Hungarian Soviet Republic

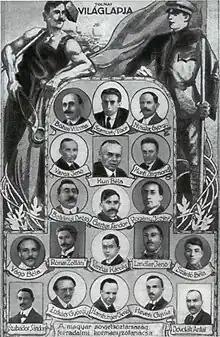
The government of the Hungarian Soviet Republic from left to right: Sándor Garbai, Béla Kun, Vilmos Böhm, Tibor Szamuely, György Nyisztor, Jenő Varga, Zsigmond Kunfi, Dezső Bokányi, József Pogány, Béla Vágó, Zoltán Rónai, Károly Vántus, Jenő Landler, Béla Szántó, Sándor Szabados, György Lukács, Jenő Hamburger, Gyula Hevesi, and Antal Dovcsák.

On 20 March, Károlyi announced that the government of Prime Minister Dénes Berinkey would resign. Károlyi and Berinkey had been placed in an untenable situation when they received a note from Paris, the Vix Note, ordering Hungarian troops to further withdraw their lines. It was widely assumed that the new military lines would be the postwar boundaries. The presentation of the Vix Note proved fatal to the government, which was by then devoid of significant support. Károlyi and Berinkey concluded that they were not in a position to reject the note although they believed that accepting it would endanger Hungary's territorial integrity. On 21 March, Károlyi informed the Council of Ministers that only Social Democrats could form a new government, as they were the party with the highest public support in the largest cities and especially in Budapest. To form a governing coalition, the Social Democrats started secret negotiations with the Communist leaders, who were still imprisoned, and decided to merge their two parties under the name of the Hungarian Socialist Party. President Károlyi, who was an outspoken anticommunist, was not informed about the merger. Thus, he swore in what he believed to be a Social Democratic government, only to find himself faced with one dominated by Communists. Károlyi resigned on 21 March. Béla Kun and his fellow communists were released from the Margit Ring prison on the night of 20 March. The liberal president Károlyi was arrested by the new Communist government on the first day; in July, he managed to make his escape and flee to Paris.